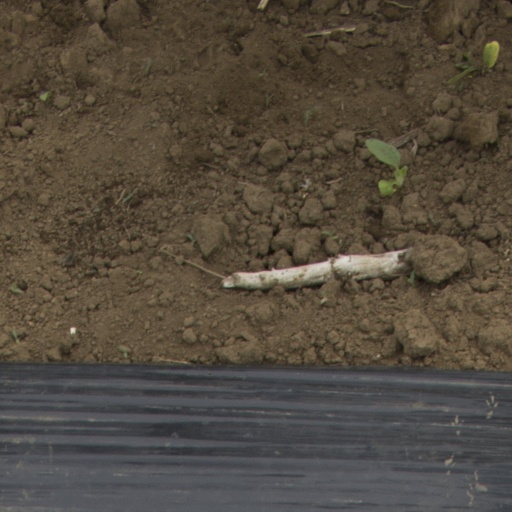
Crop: Jerusalem artichoke